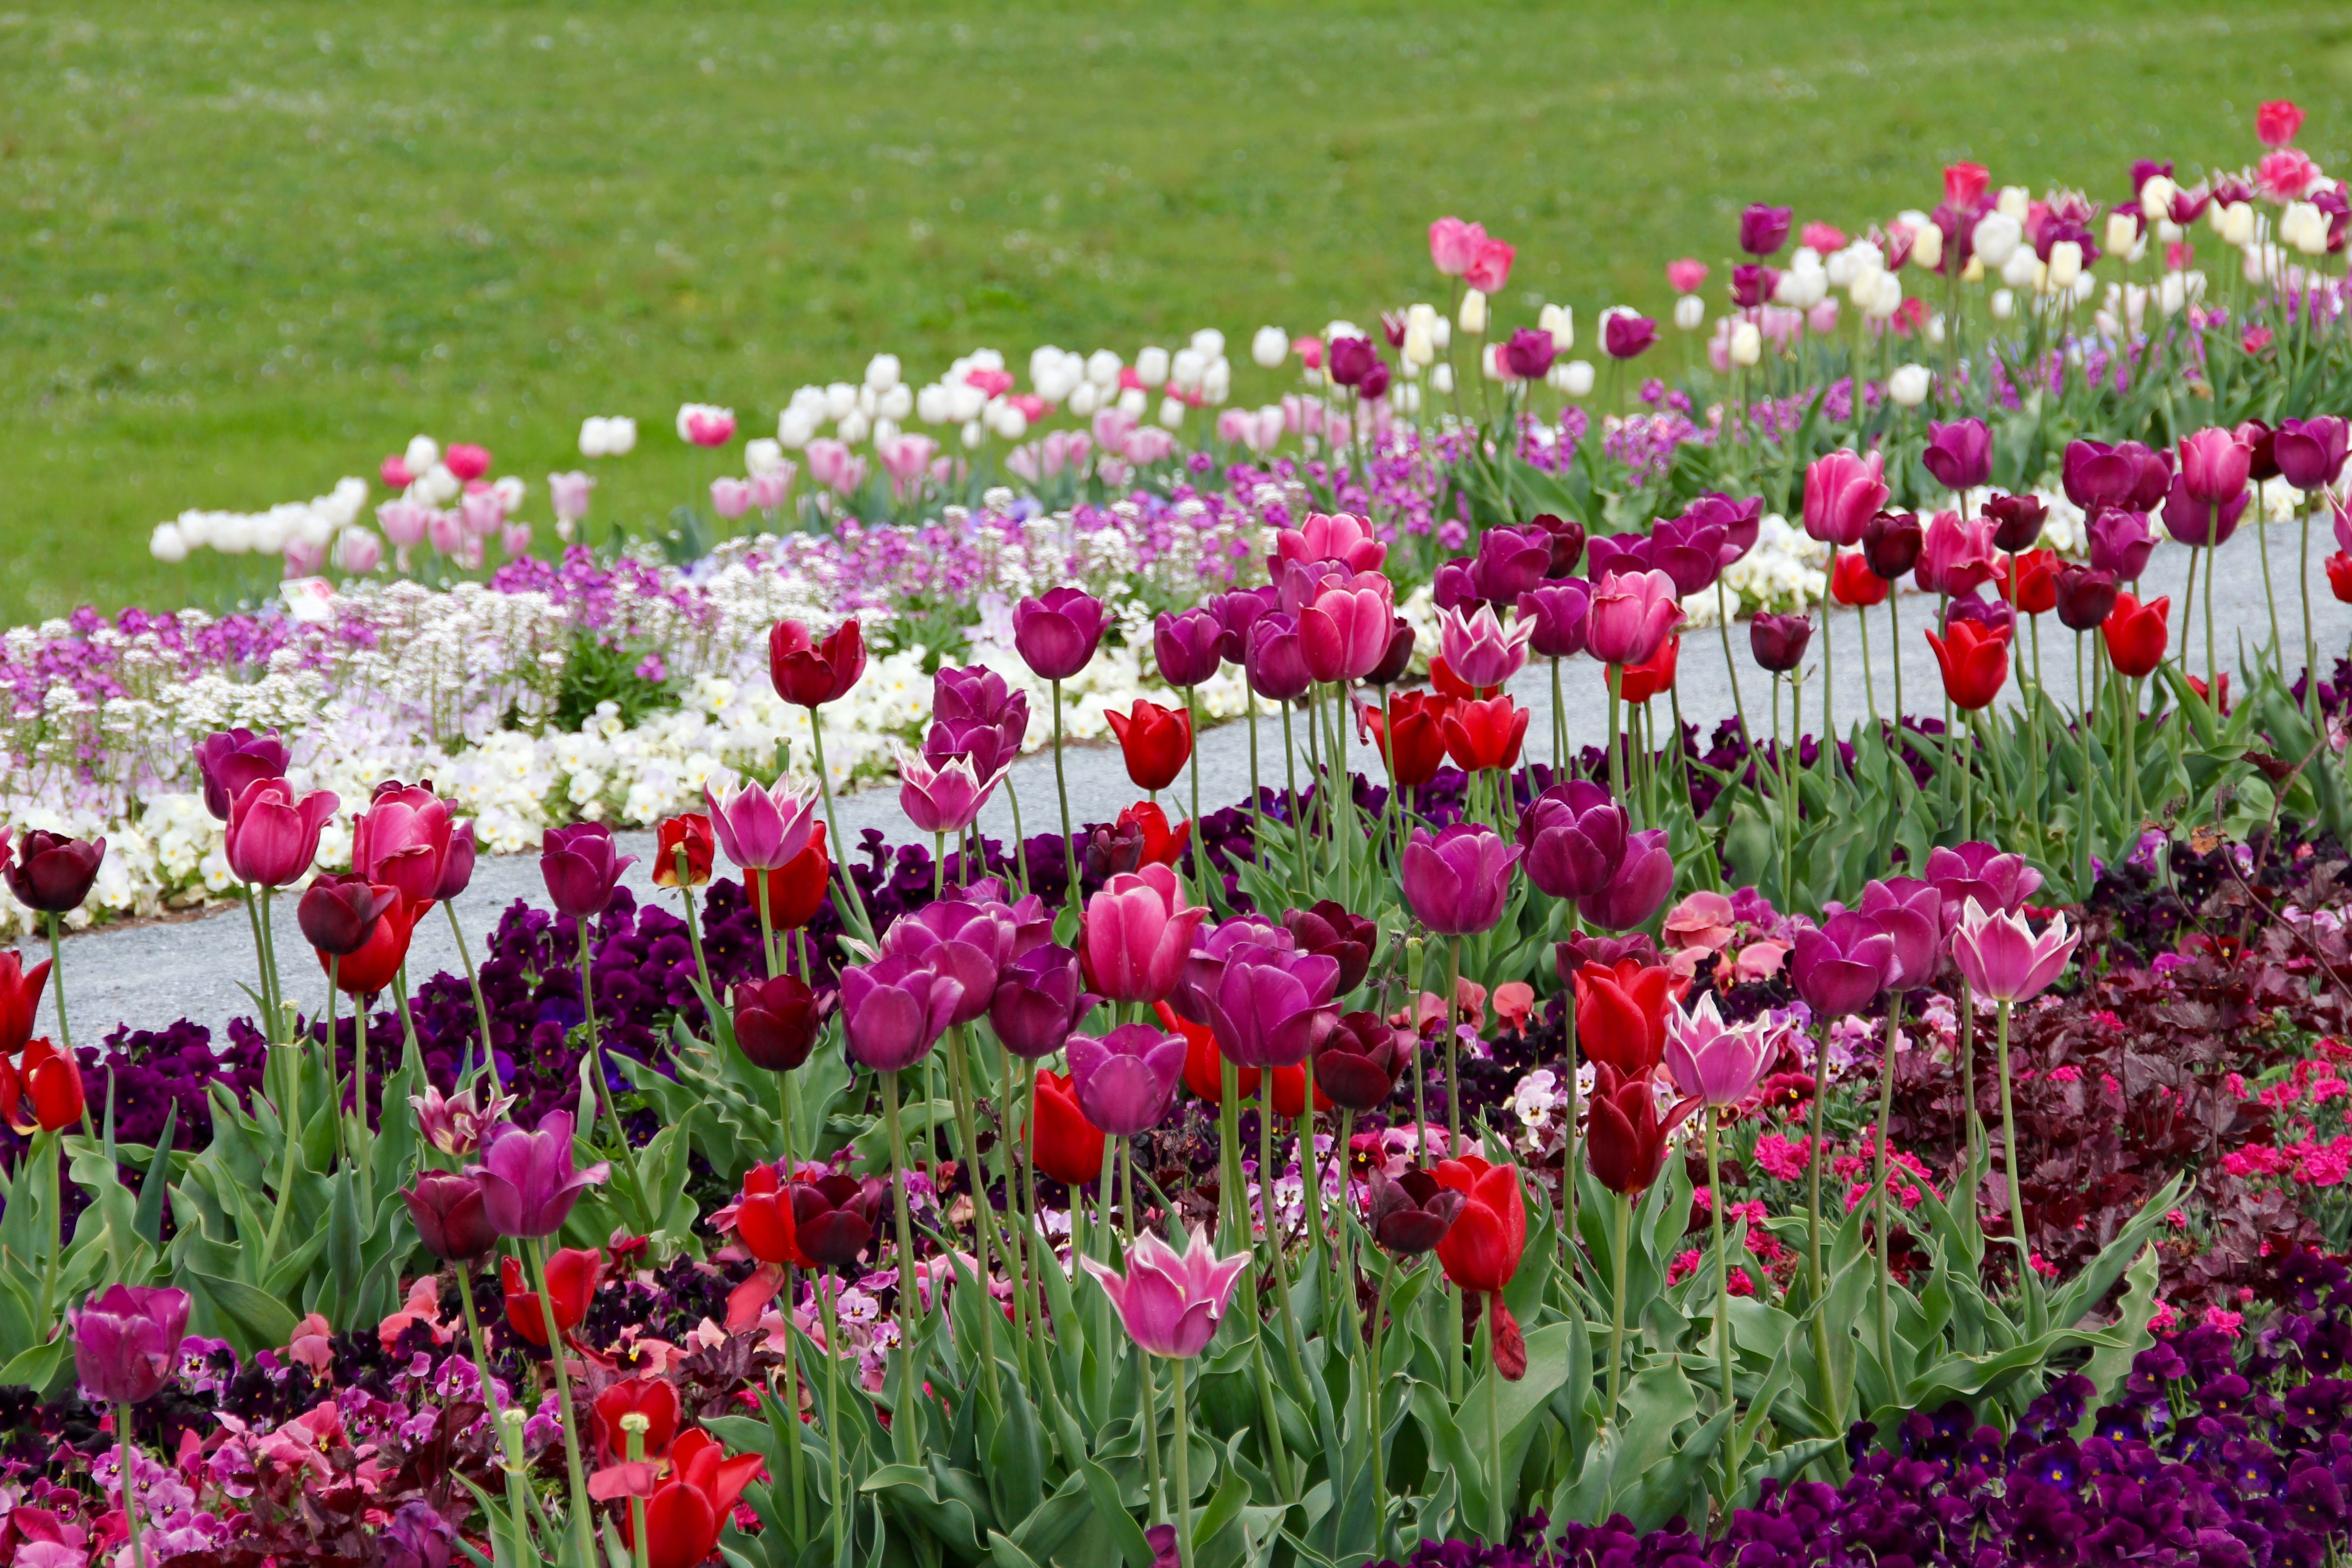
plant, white, field, meadow, flower, purple, petal, tulip, botany, garden, flora, tulips, tulipa, flowering plant, schnittblume, lily family, tulpenzwiebel, breeding tulip, annual plant, land plant